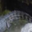
Label: crocodile